Ernest Mason Satow

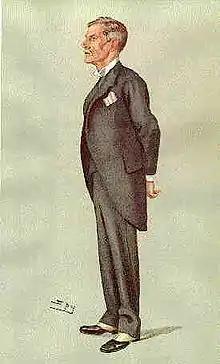
Portrait in "Vanity Fair" by Leslie Ward, 1903

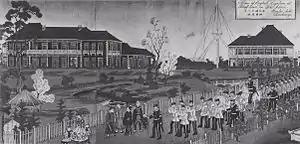
The British Legation Yamate, Yokohama, 1865 painting

Ernest Satow is probably best known as the author of the book "" (based mainly on his diaries) which describes the years 1862–1869 when Japan was changing from rule by the Tokugawa shogunate to the restoration of Imperial rule. He was recruited by the Foreign Office straight out of university in London. Within a week of his arrival by way of China as a young student interpreter in the British Japan Consular Service, at age 19, the Namamugi Incident (Namamugi Jiken), in which a British merchant was killed on the Tōkaidō, took place on 21 August 1862. Satow was on board one of the British ships that sailed to Kagoshima in August 1863 to obtain the compensation demanded from the Satsuma clan's "daimyō", Shimazu Hisamitsu, for the slaying of Charles Lennox Richardson. They were fired on by the Satsuma shore batteries and retaliated by bombarding Kagoshima.